Appalachian music

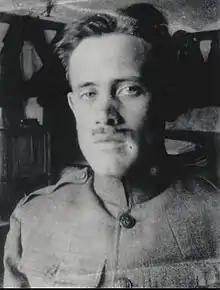
John Jacob Niles

Instruments such as the guitar, mandolin, and autoharp became popular in Appalachia in the late 19th century as a result of mail order catalogs. These instruments were added to the banjo-and-fiddle outfits to form early string bands.